J. James Exon

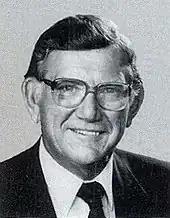
1995, "Congressional Pictorial Directory"

Exon's popularity as governor carried over to his 1978 campaign for the U.S. Senate, and he was elected with 68 percent of the vote. He had a reputation as a moderate Democrat, often working with Republicans on fiscal and military issues. While serving on the U.S. Senate Committee on Armed Services, Exon was a strong defender of the B-2 stealth bomber.